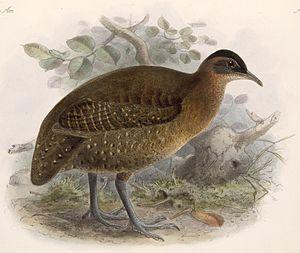
Le Tinamou de Bonaparte est une espèce d'oiseaux appartenant à la famille des Tinamidae.